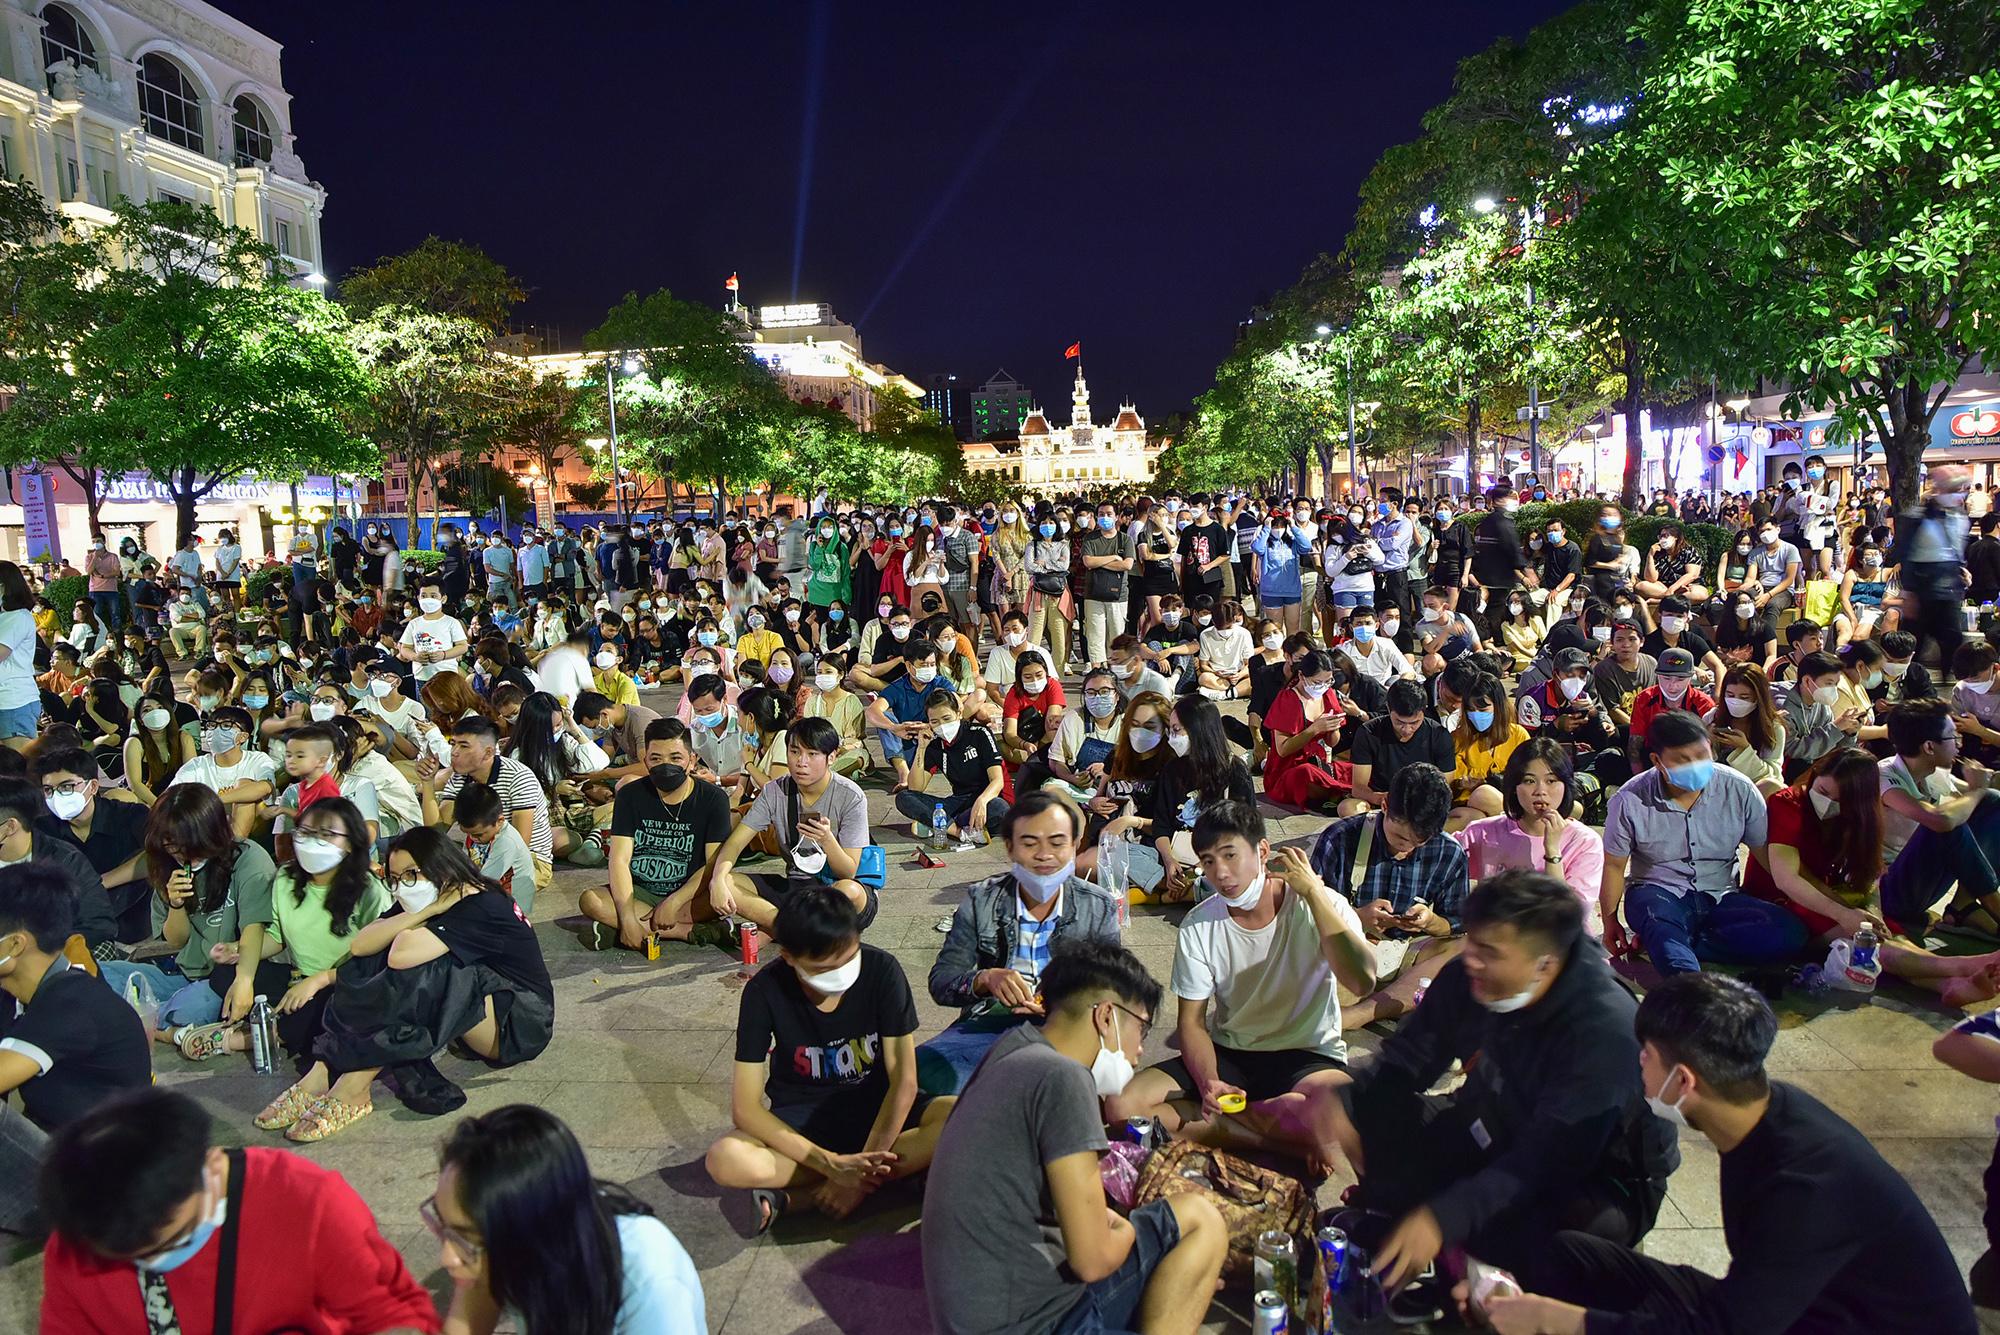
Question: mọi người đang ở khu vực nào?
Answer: mọi người đang ngồi trên phố đi bộ